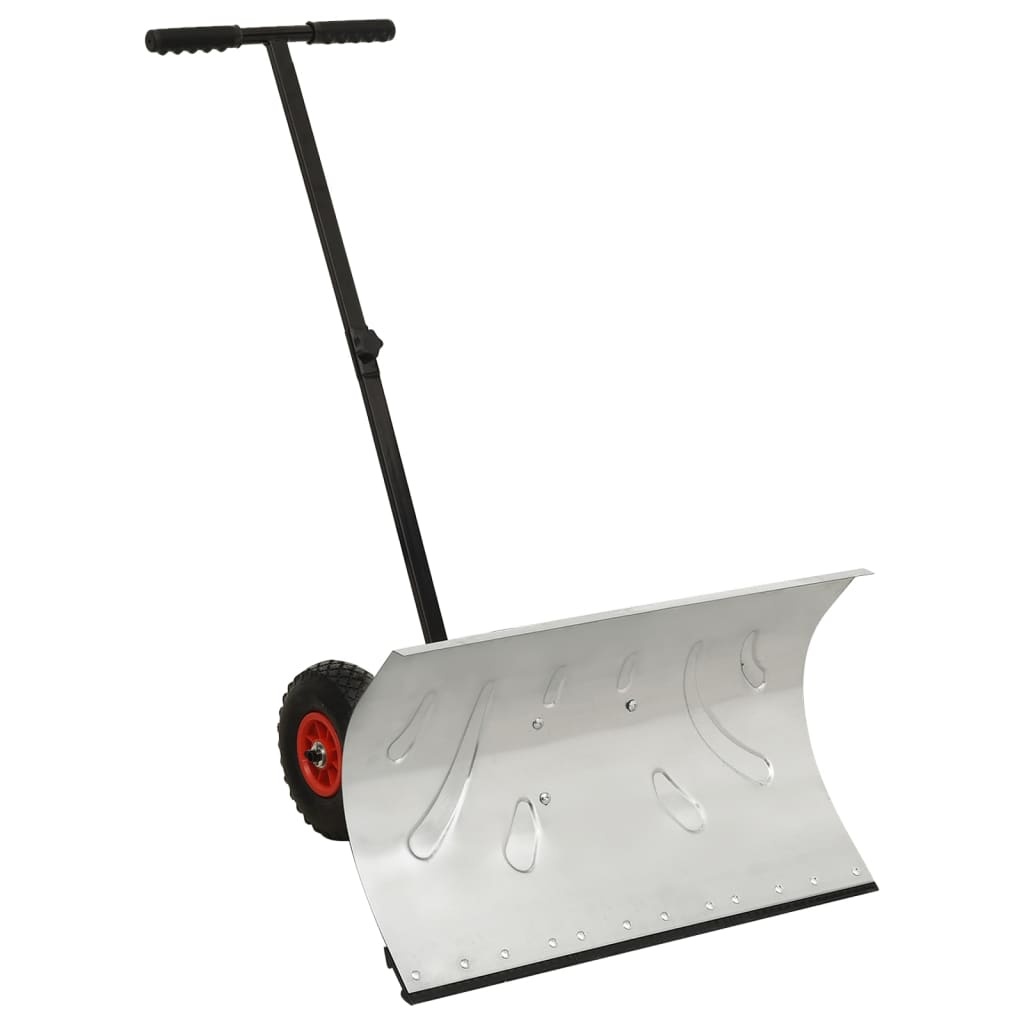
Vidaxl handmatige sneeuwschuiver met wielen
Met onze hoogwaardige sneeuwploeg is het vegen van paden of opritten in strenge winters een makkelijk klusje! Deze duurzame sneeuwschuiver heeft een stevige sneeuwschep en 2 handige wielen, deze zorgen ervoor dat u de sneeuw moeiteloos kunt verwijderen. Het blad is gemaakt van stevig gegalvaniseerd metaal en kan in 5 hoeken worden ingesteld. Het handvat is ook instelbaar op 5 hoeken zodat u de meest comfortabele positie kunt kiezen. Zijn compacte formaat maakt hem makkelijker te besturen dan een grotere sneeuwschuiver met benzinemotor. Wanneer hij niet wordt gebruikt kan deze schuiver uit elkaar worden gehaald voor makkelijke opslag dankzij het demontabele frame. Gewicht: 12 kg Materiaal sneeuwschep: gegalvaniseerd metaal Afmetingen schep: 74 x 46 cm (B x H) Diameter wiel: 25 cm Lengte van het handvat: 103 cm Stuur is verstelbaar in 5 hoeken Schep is verstelbaar in 5 verschillende hoeken Uitgerust met 2 met lucht gevulde wielen
Brand: vidaXL
Category: Home & Garden > Lawn & Garden > Snow Removal > Snow Shovels